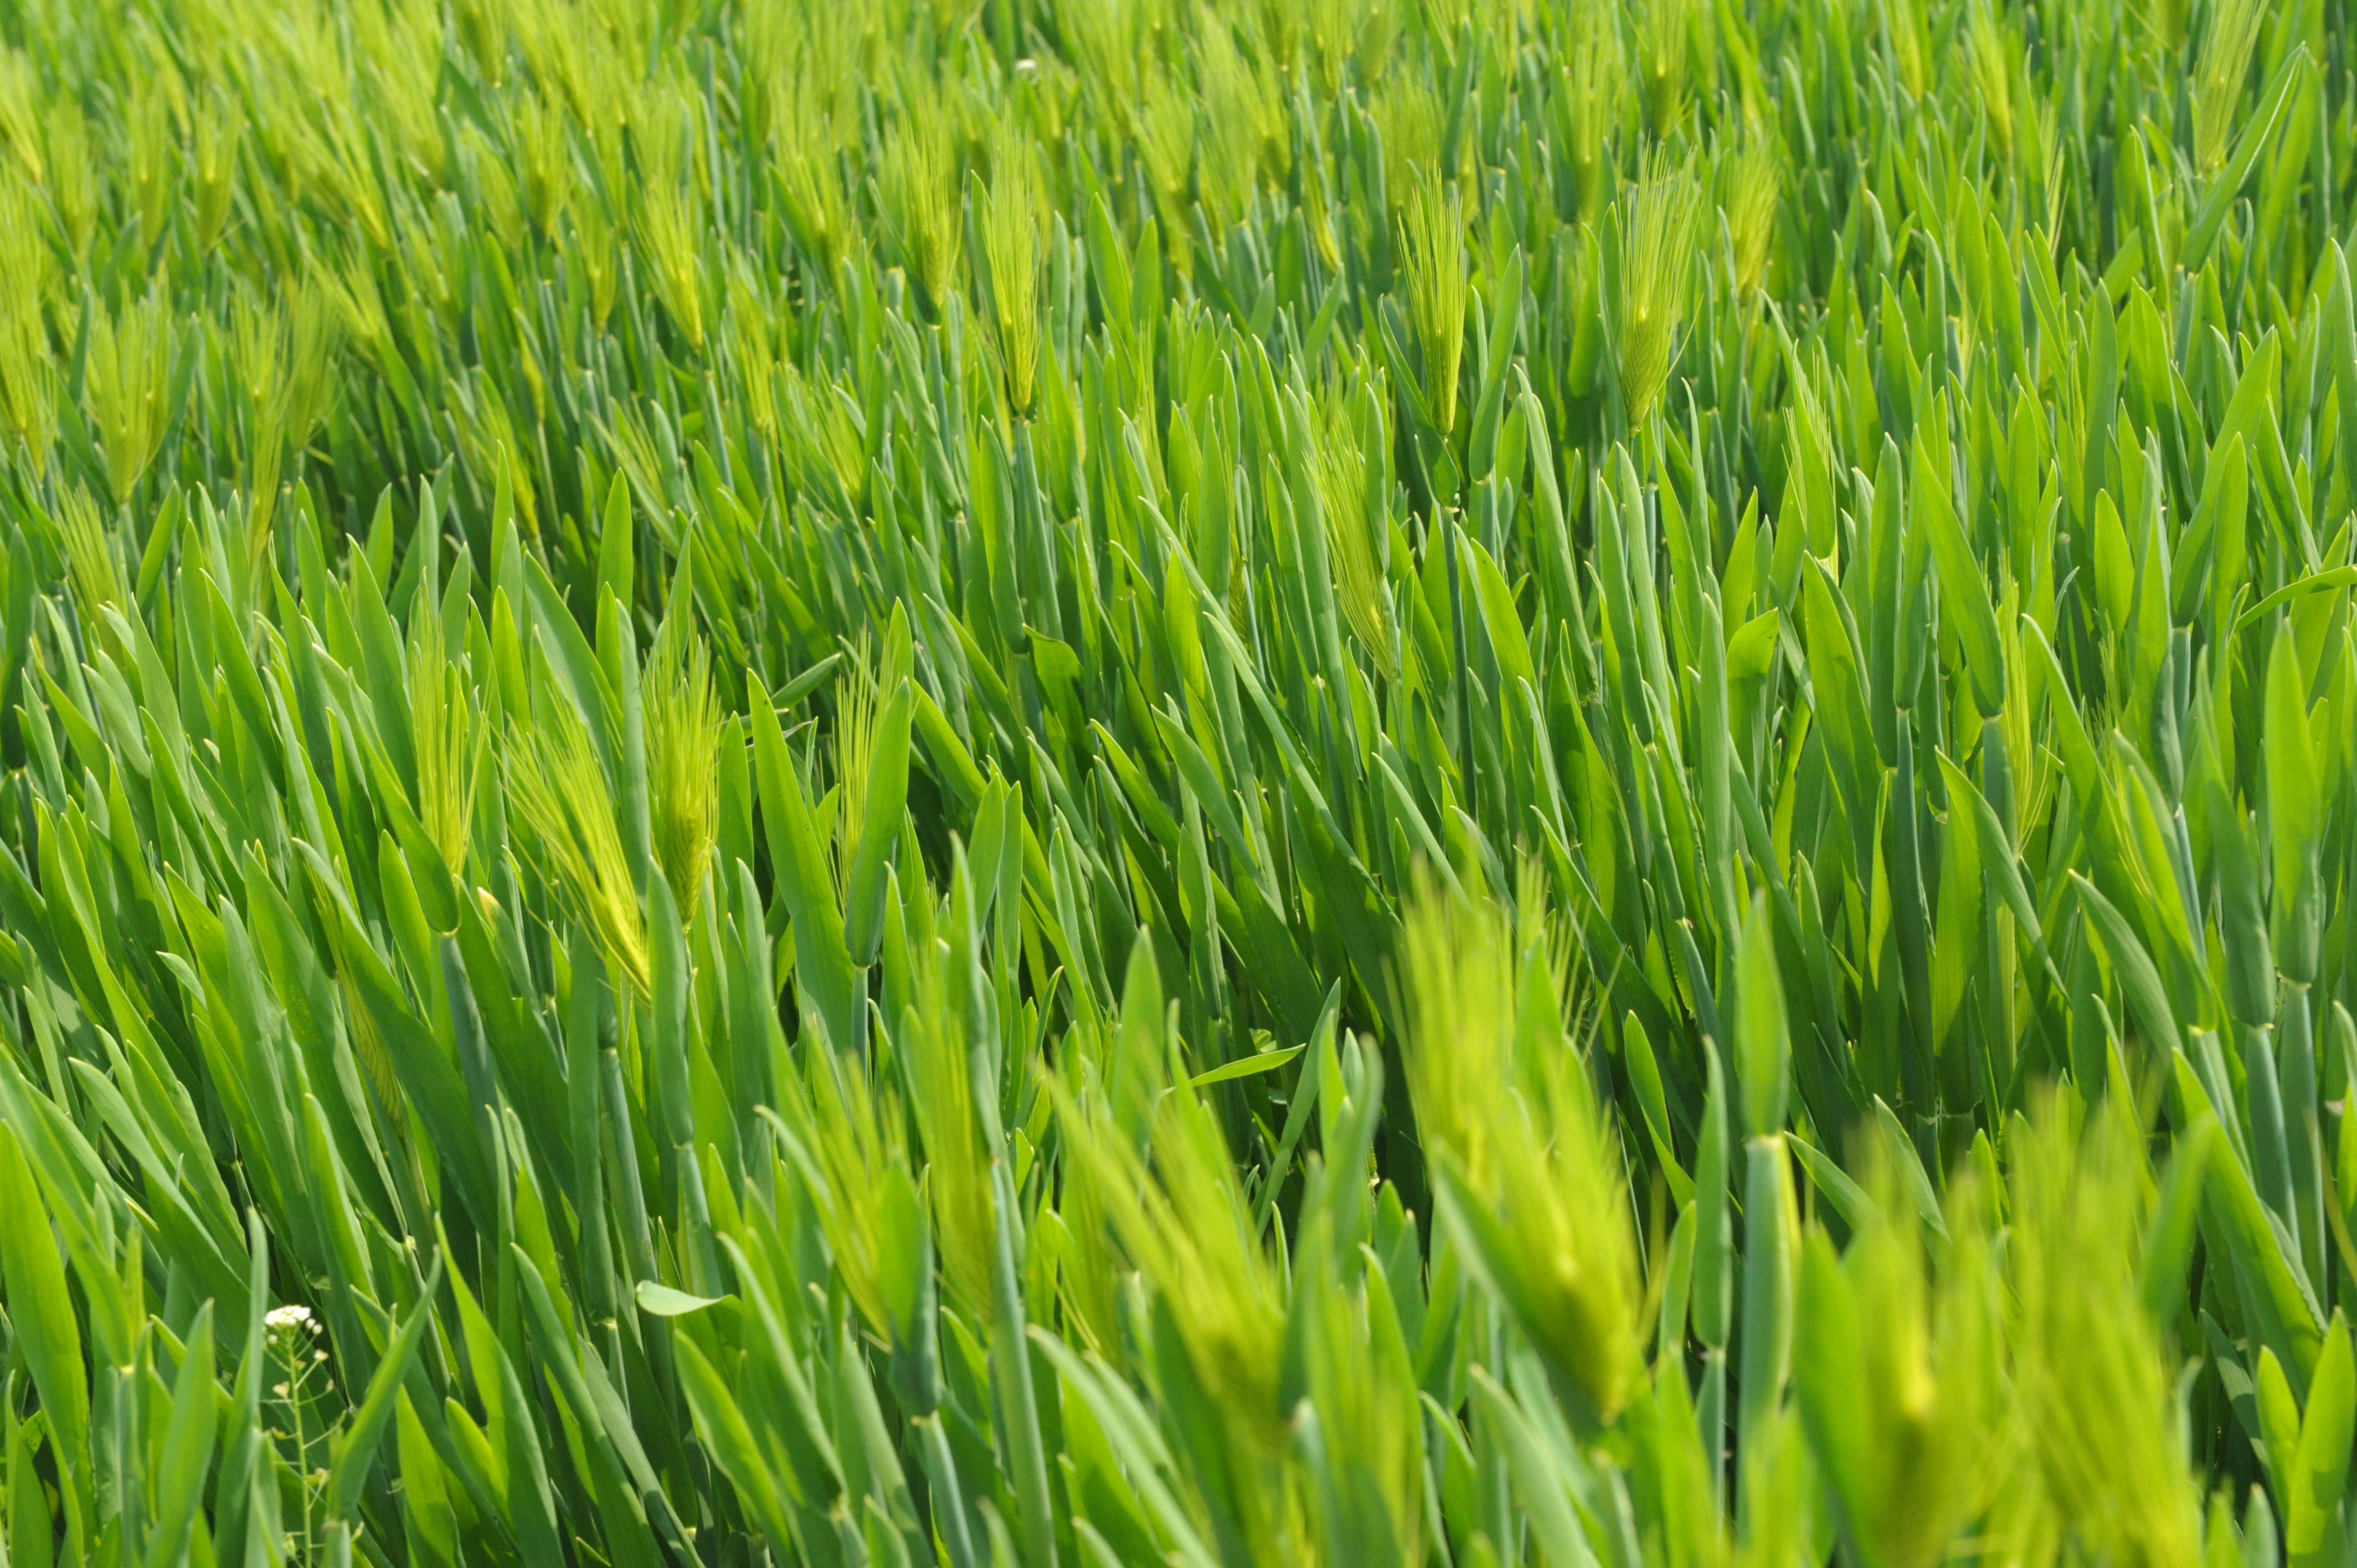
grass, plant, field, lawn, meadow, barley, wheat, prairie, food, green, crop, pasture, agriculture, wheat field, grassland, paddy field, flowering plant, wheatgrass, in wheat field, grass family, land plant, hierochloe